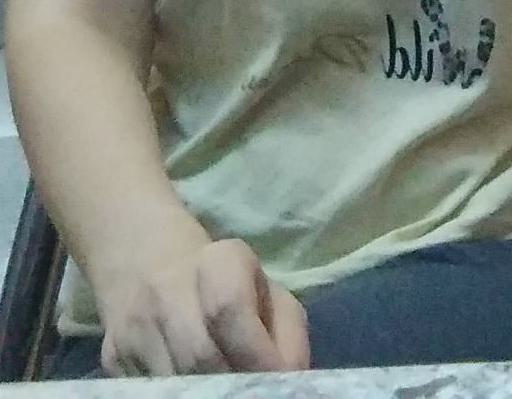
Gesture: no_gesture